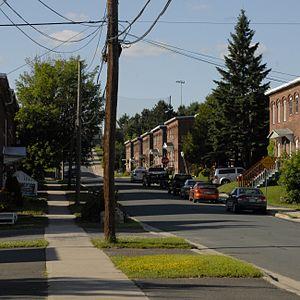
Marysville est une banlieue historique de la ville de Fredericton au Nouveau-Brunswick.